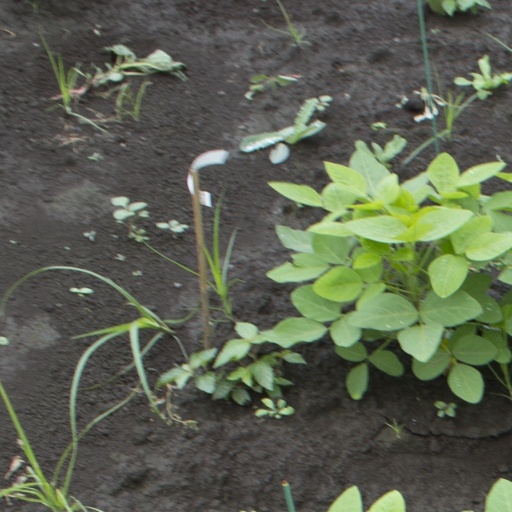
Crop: soybean